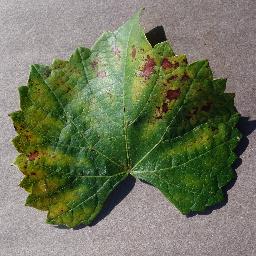
Label: Grape___Esca_(Black_Measles)